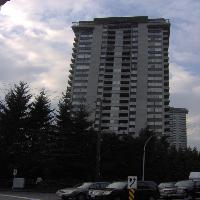
Weather: cloudy or overcast